Owen Garriott

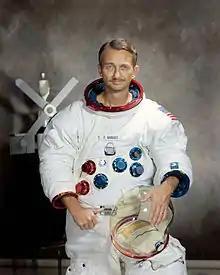
Garriott in 1971

Owen Kay Garriott (November 22, 1930 – April 15, 2019) was an American electrical engineer and NASA astronaut, who spent 60 days aboard the Skylab space station in 1973 during the Skylab 3 mission, and 10 days aboard Spacelab-1 on a Space Shuttle mission in 1983.